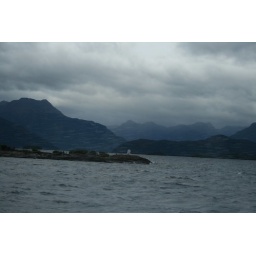
Headed across Lake Manapouri to the coach going over the mountain pass to Doubtful Sound. Rain and fog.